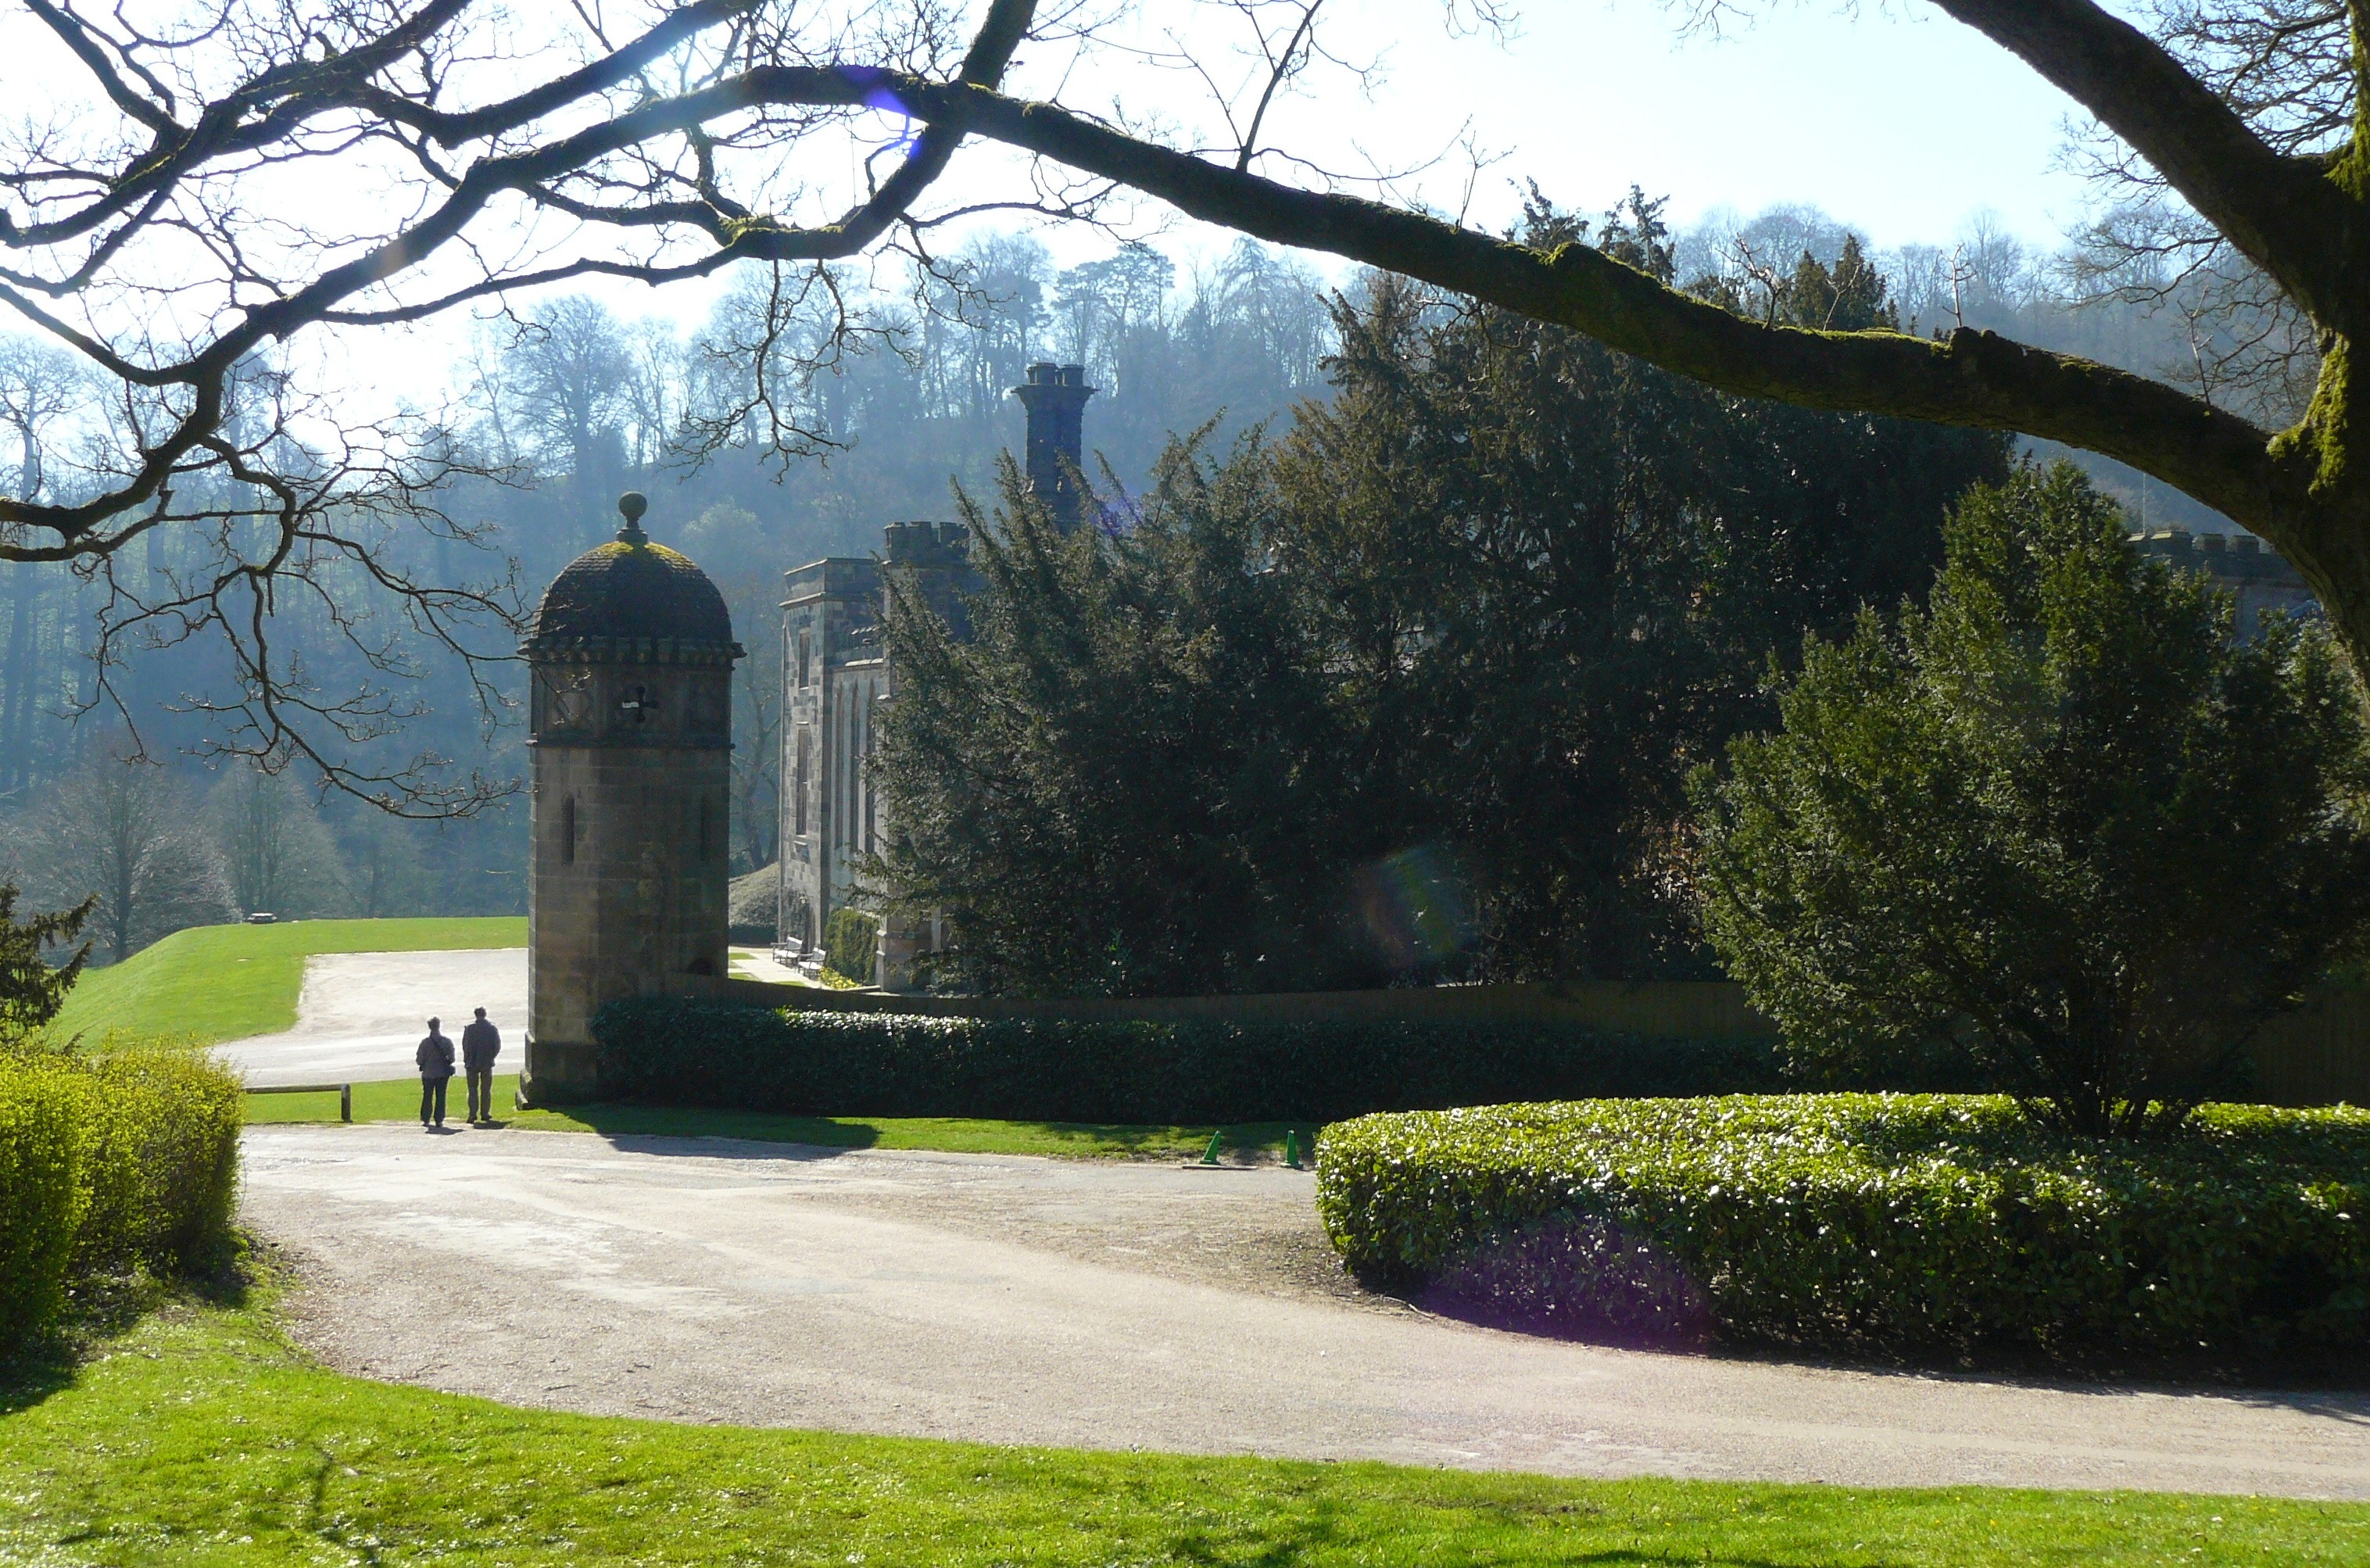
historic, building, national, trust, nature, natural landscape, tree, garden, grass, spring, landscape, park, plant, architecture, landscaping, sunlight, estate, shrub, botanical garden, hedge